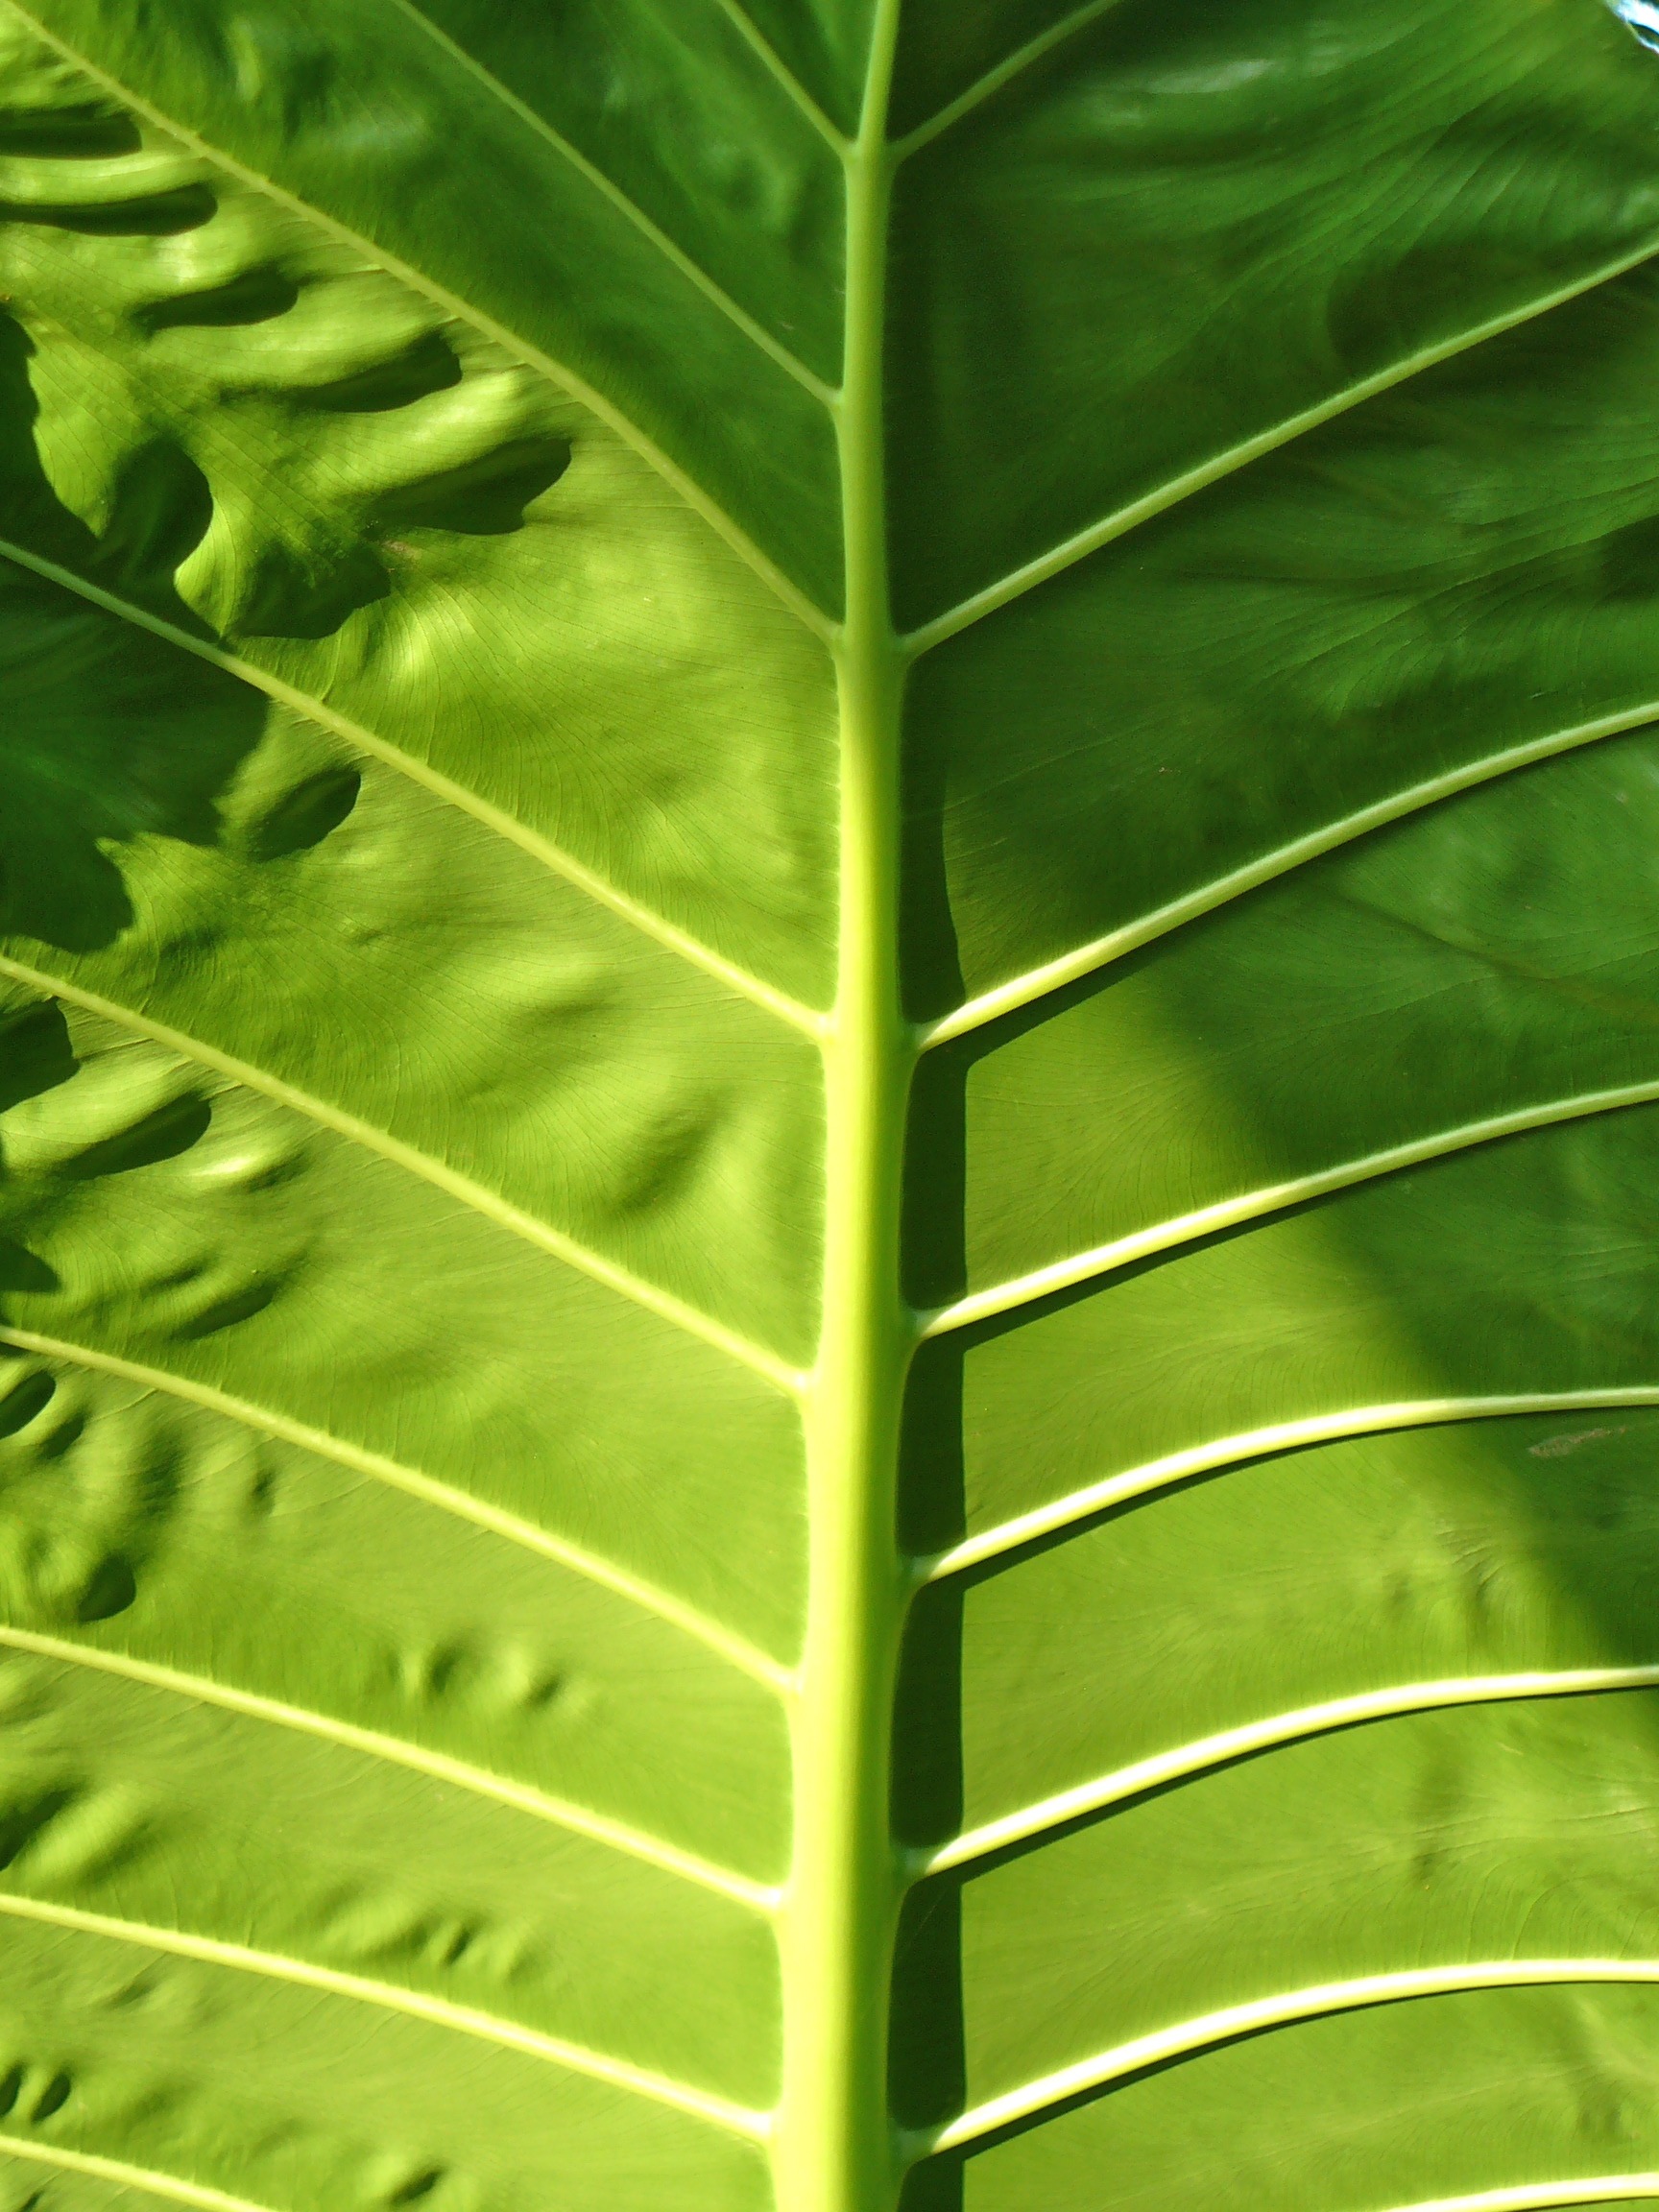
nature, plant, leaf, flower, green, macro, botany, flora, fern, leaves, biological, macro photography, leaf green, sheet framework, plant stem, land plant, ferns and horsetails, arecales